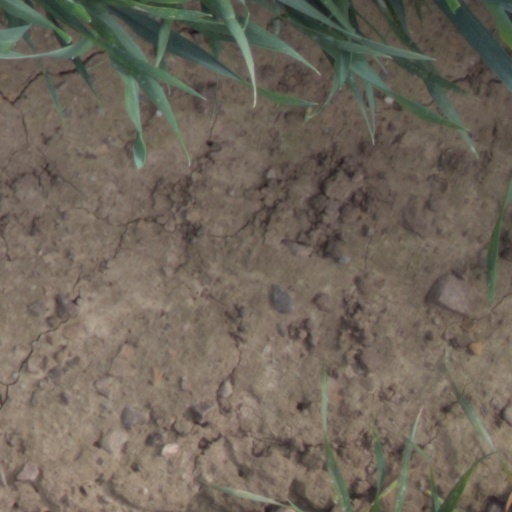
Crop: wheat